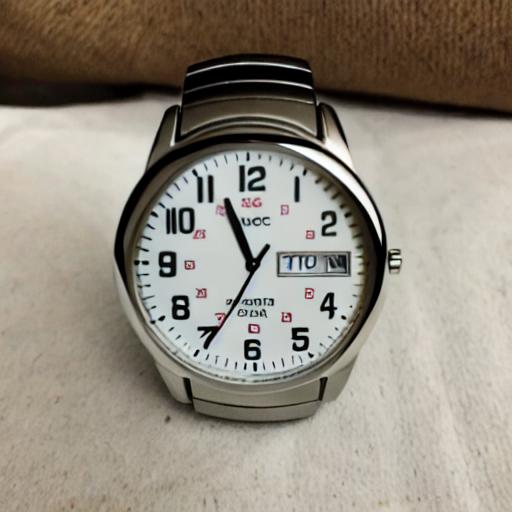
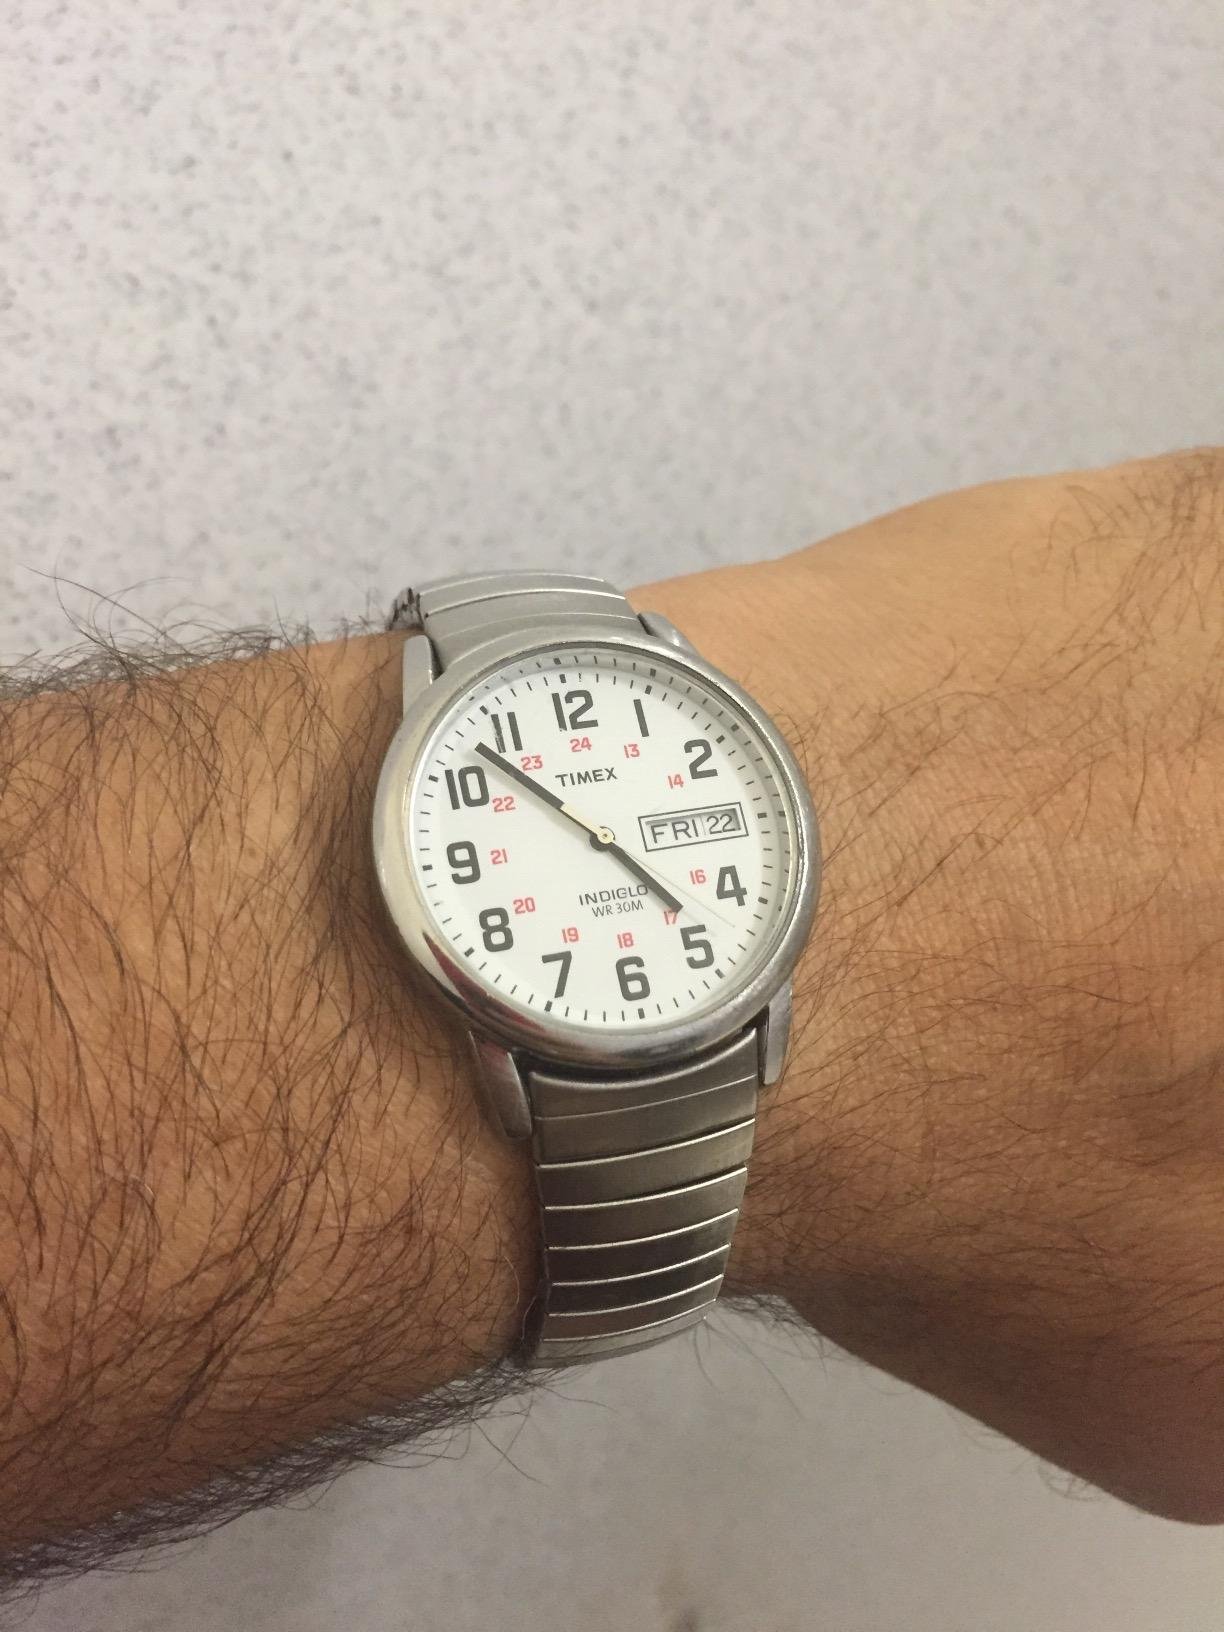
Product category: accessories_watch
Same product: no